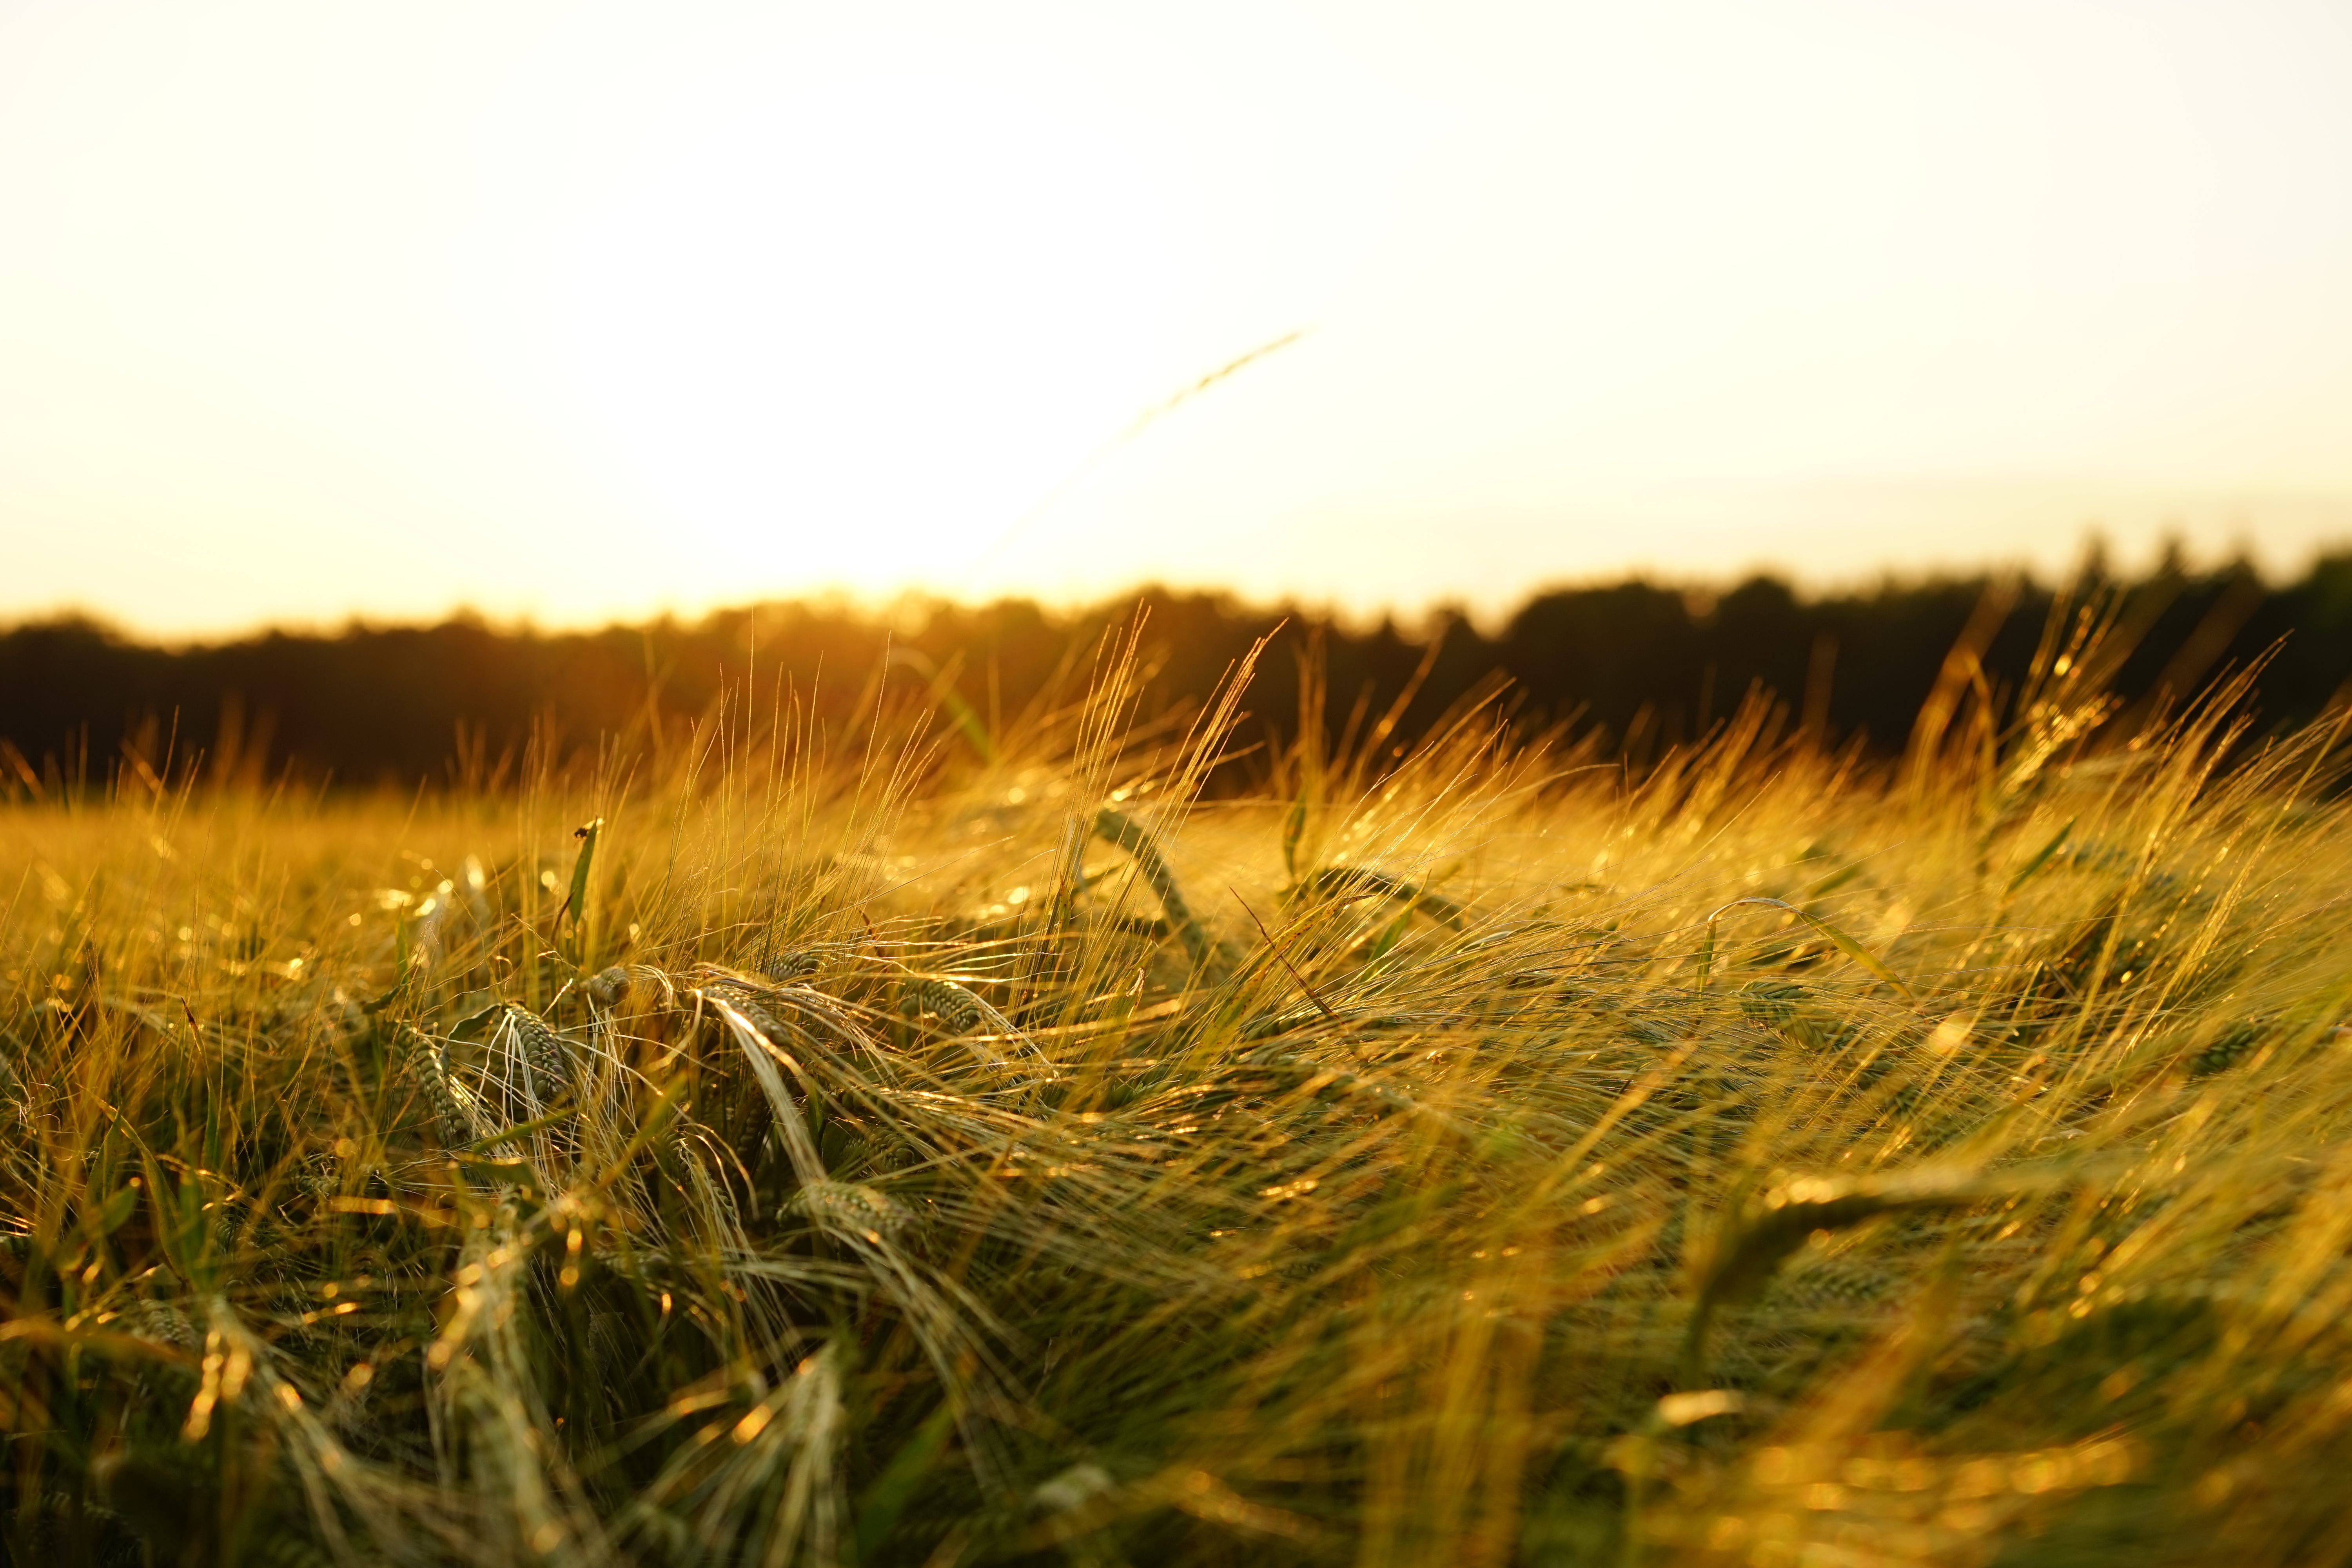
nature, grass, horizon, plant, sky, sunset, field, meadow, barley, wheat, grain, prairie, sunlight, morning, summer, ripe, food, golden, harvest, crop, ear, agriculture, spike, stalk, cultivation, sunny, gold, grassland, cornfield, cereals, rural area, golden yellow, halme, flowering plant, evening light, commodity, barley field, stengel, hordeum vulgare, grass family, land plant, food grain, hordeum licorice, poaceae getreideart